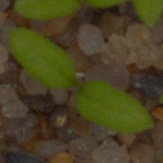
Label: common_chickweed